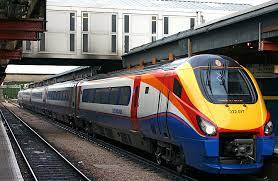
Vehicle type: Trains